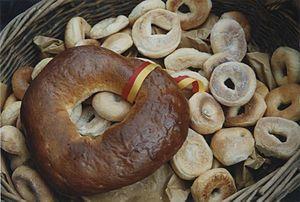
Cet article recense les pratiques inscrites au patrimoine culturel immatériel en Belgique.